List of skin conditions

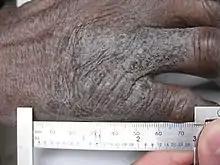
Large, hyperpigmented, lichenified plaque

Pregnancy-related cutaneous conditions are a group of skin changes observed during pregnancy.